Tottenham Royal Engineers

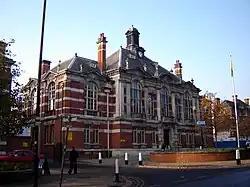
Tottenham Town Hall, where the engineers were recruited in 1915.

On 6 August 1914, less than 48 hours after Britain's declaration of war, Parliament sanctioned an increase of 500,000 men for the Regular Army and the newly appointed Secretary of State for War, Earl Kitchener of Khartoum, issued his famous call to arms: 'Your King and Country Need You', urging the first 100,000 volunteers to come forward. This group of six divisions with supporting arms became known as Kitchener's First New Army, or 'K1'.